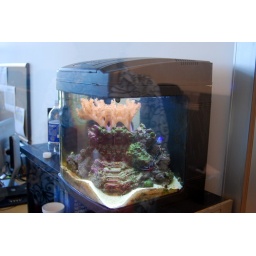
A fish tank in an office in the call center.